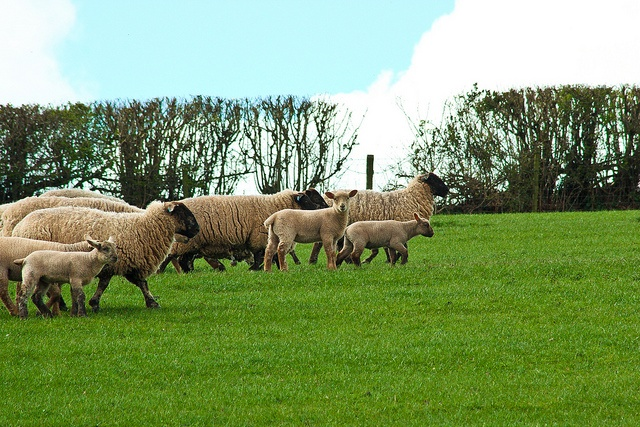
adult and baby sheep walk across a field
A herd of sheep walking together in a field.
The sheep are walking along the green grass.
A group of sheared and natural sheep in a green field.
There is a small herd of sheep on the grassy field.